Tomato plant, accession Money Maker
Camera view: tilt-top (135 deg); turntable rotation: 300 degrees
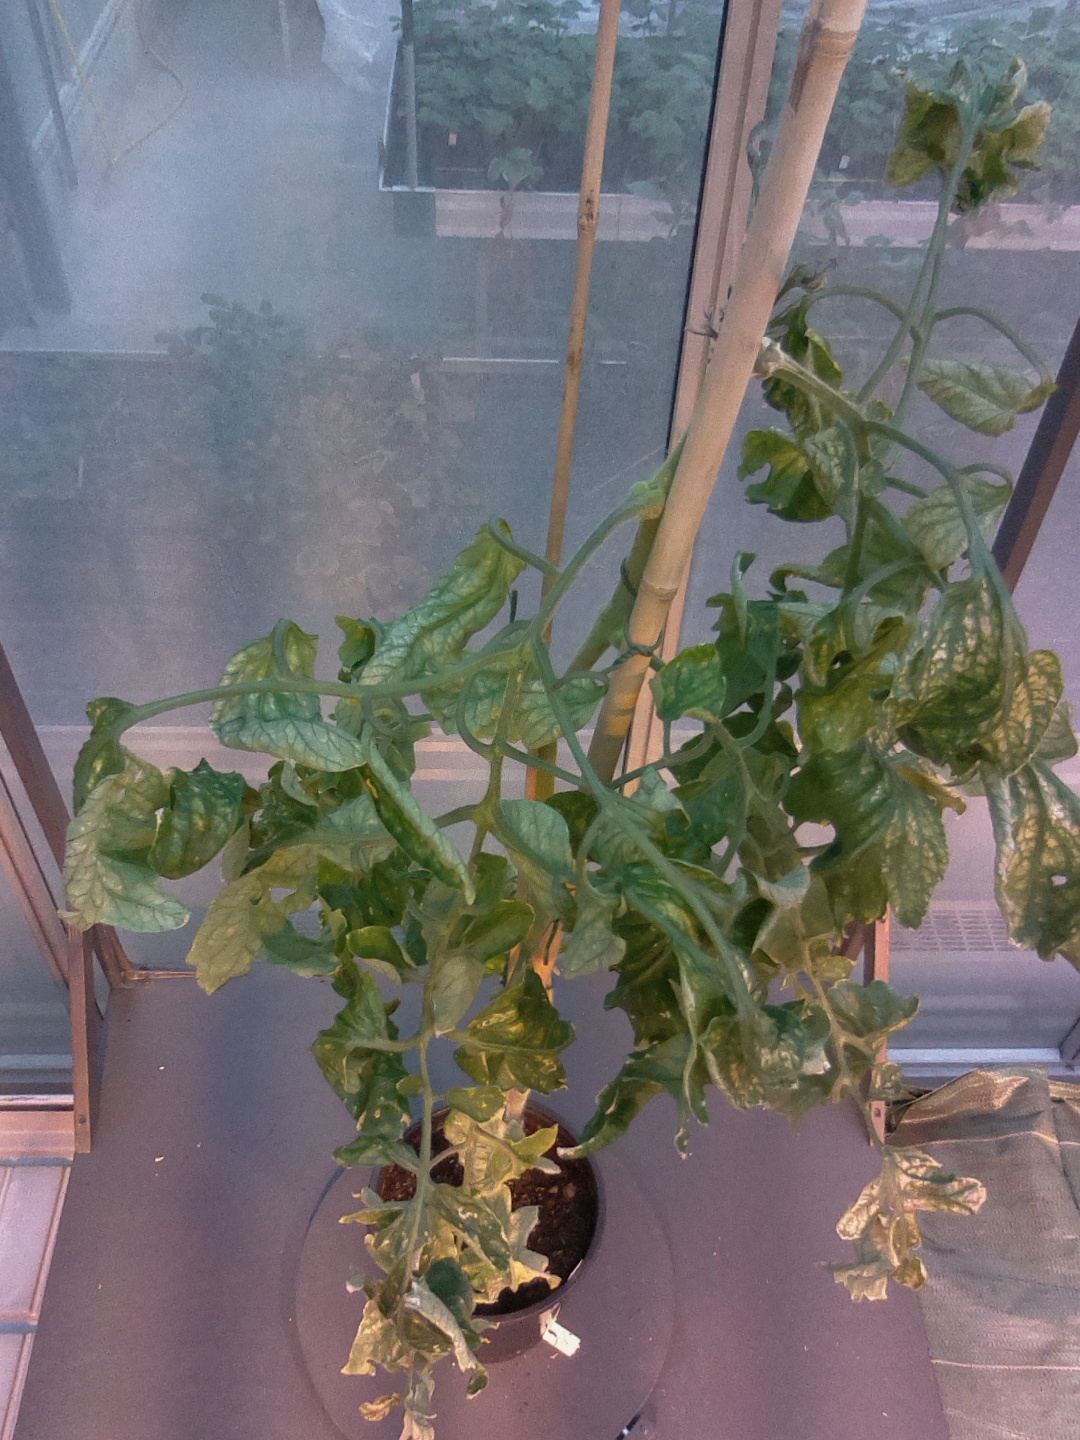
BBCH growth stage 29: 90%-100% Side shoots formed